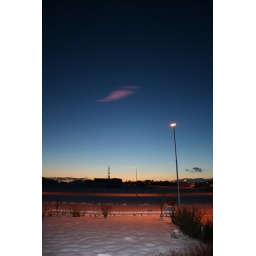
taken out side my house it was the only colored cloud in the skyand then after 2 min it disapeared